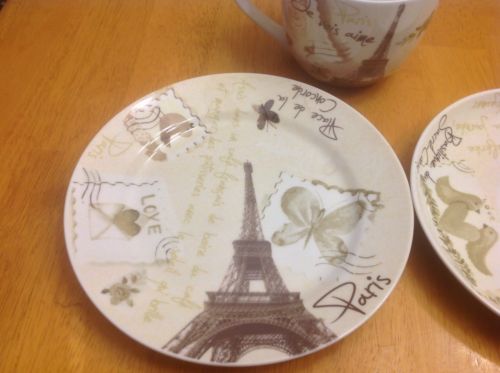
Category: mug